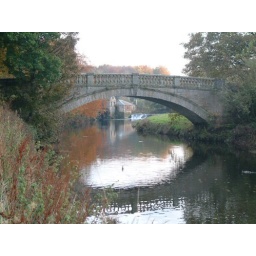
The old bridge over the river Cart.